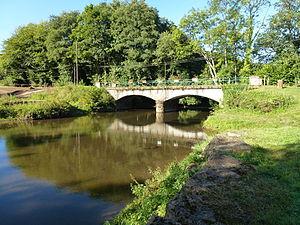
Liste des fleuves, rivières et autres cours d'eau qui parcourent en partie ou en totalité le département des Ardennes. La liste présente les cours d'eau, généralement de plus de 10 km de longueur sauf exceptions, par ordre alphabétique, par fleuves et bassin versant, par station hydrologique, puis par organisme gestionnaire ou organisme de bassin.
La Sormonne est une rivière française qui coule dans le département des Ardennes, dans l'ex région Champagne-Ardenne, et en nouvelle région Grand-Est. C'est un affluent gauche de la Meuse. Ce cours d'eau est dans le parc naturel régional des Ardennes.